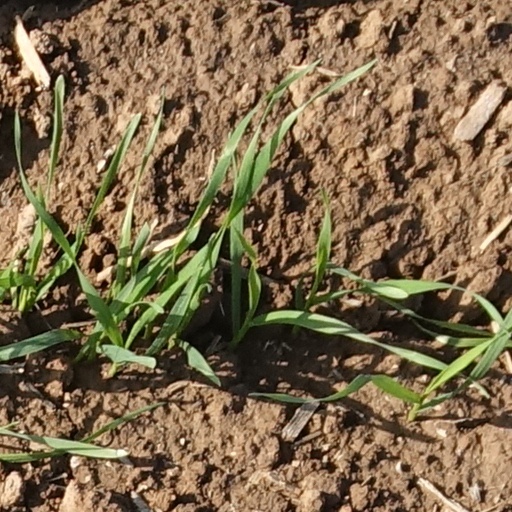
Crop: wheat